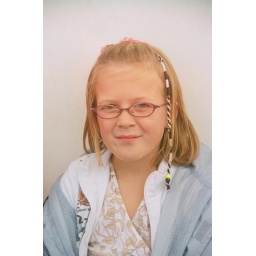
Portrait of girl in blue